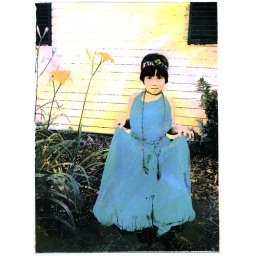
Ella in blue dress